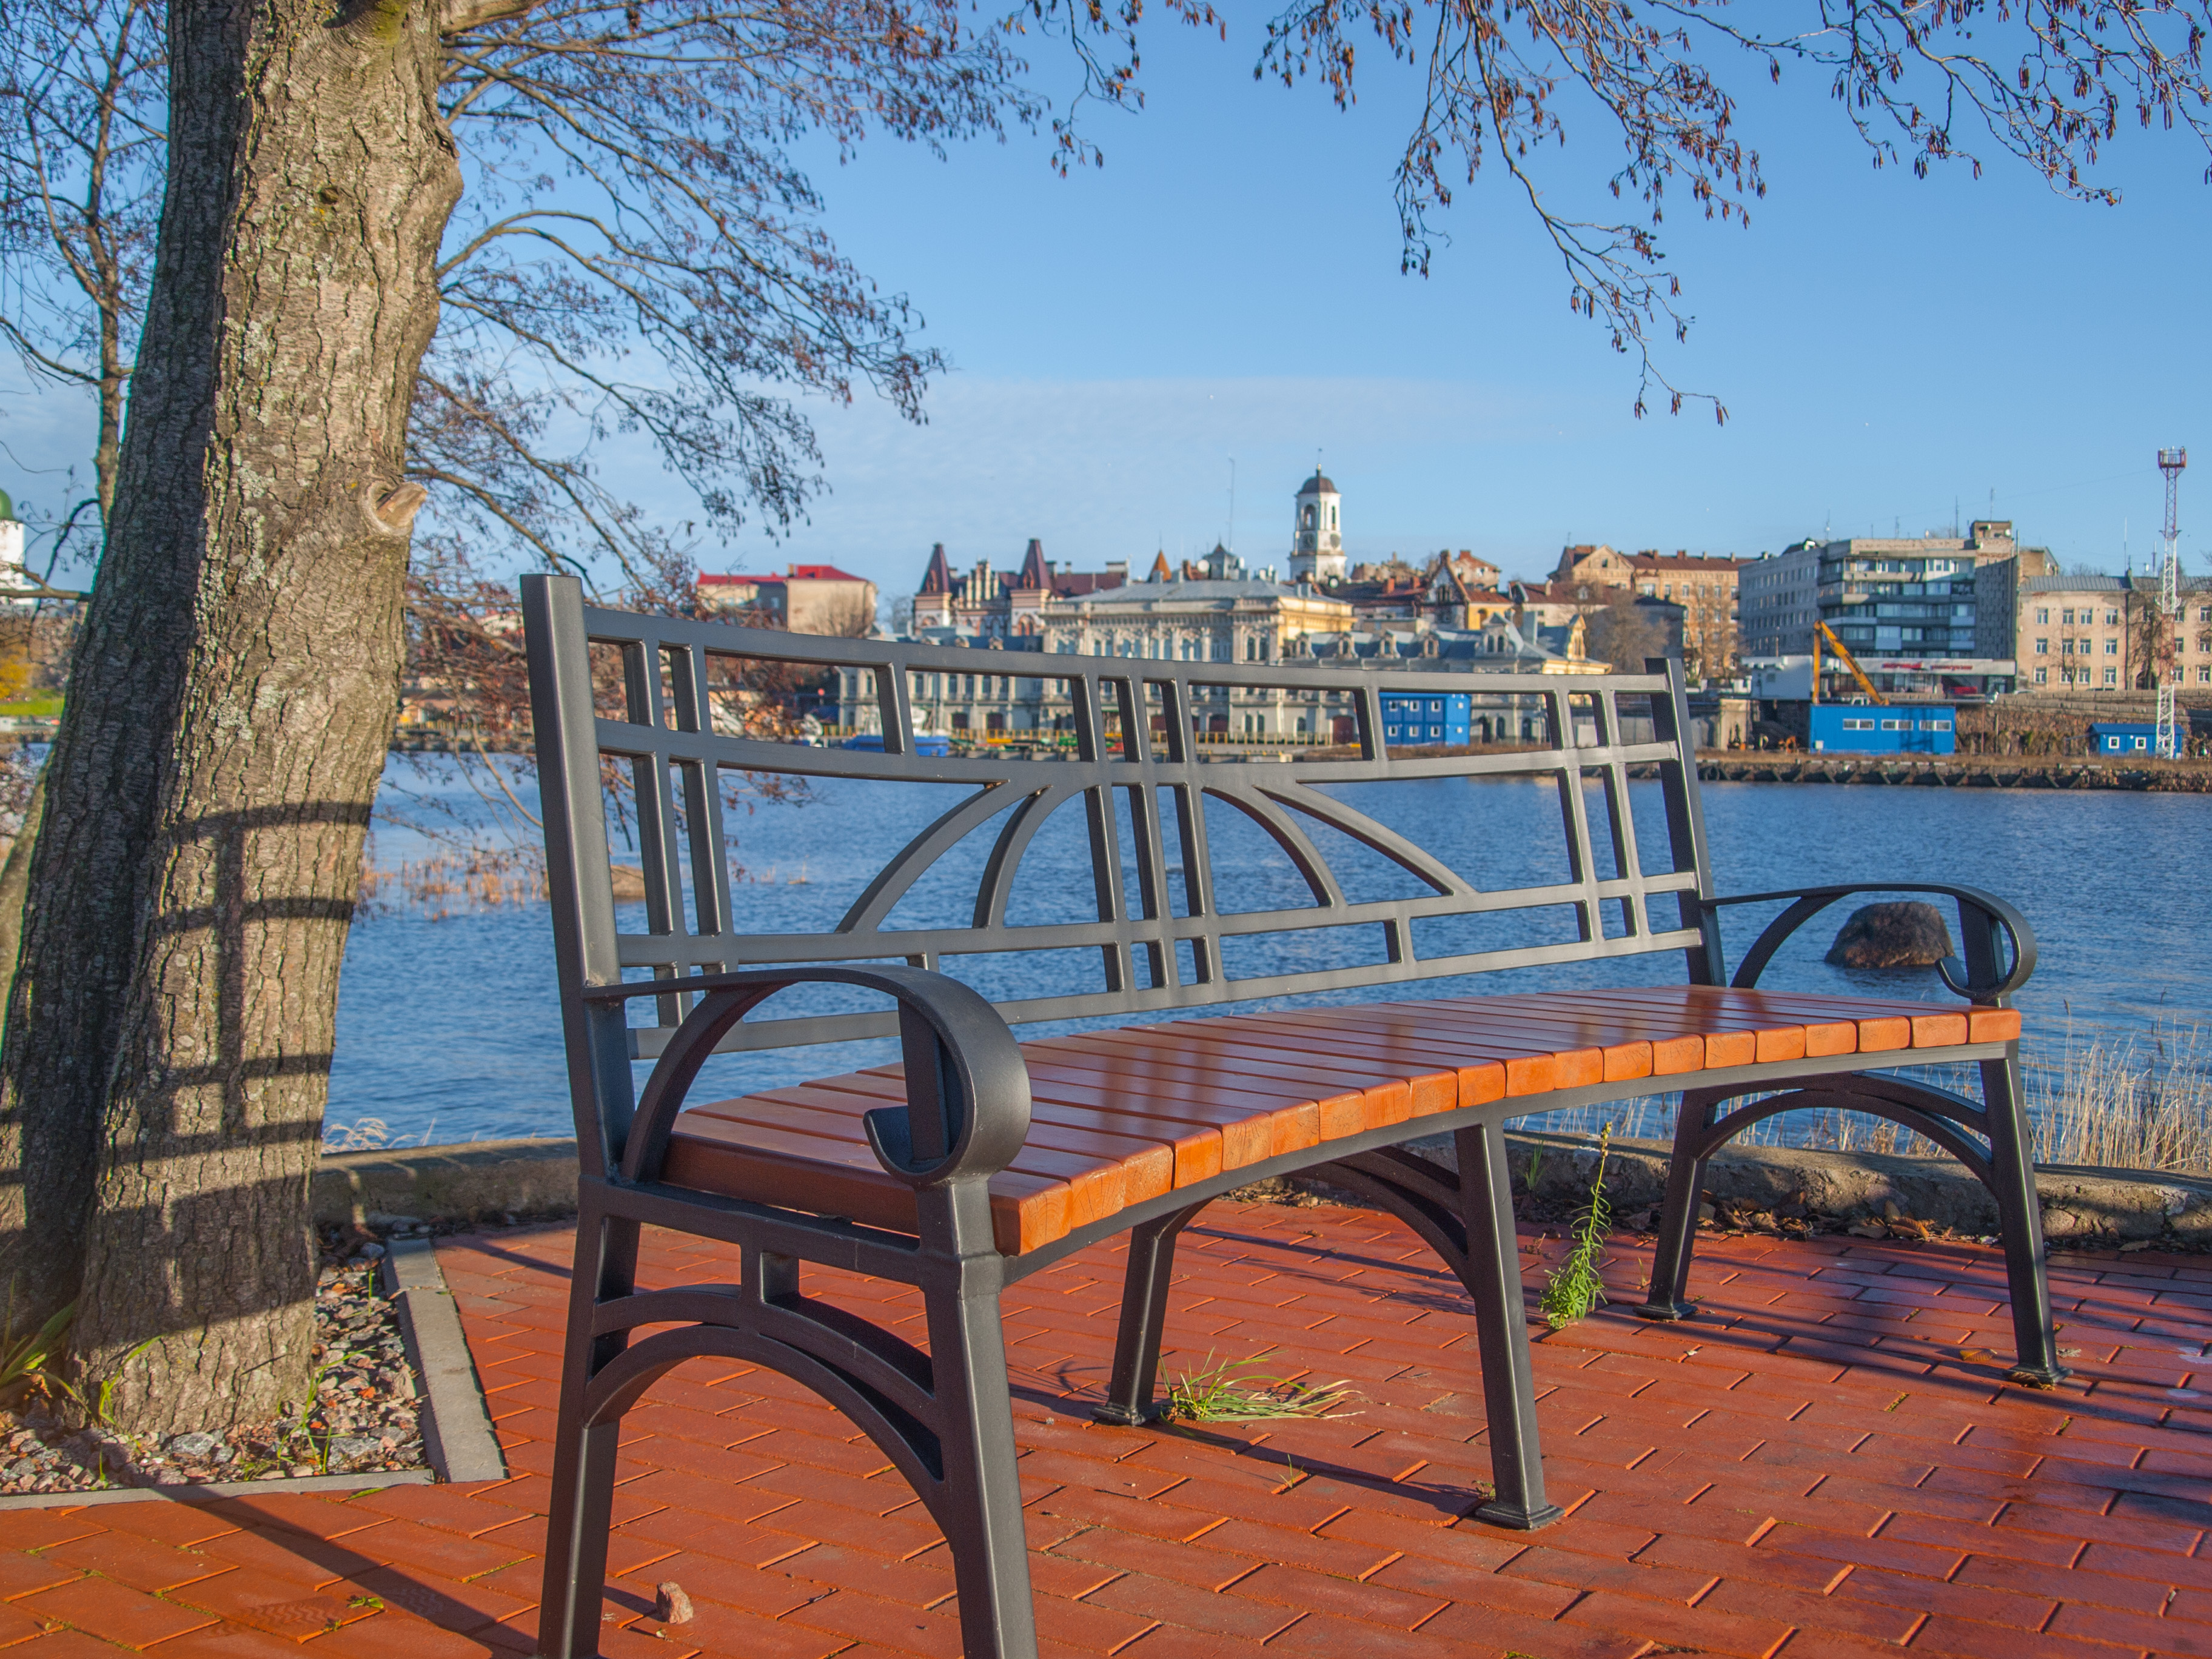
image, water, furniture, tree, sky, bench, waterway, architecture, real estate, outdoor furniture, table, leisure, city, building, plant, canal, arch, home, river, downtown, park, vacation, bridge, reflection, tourism, landscaping